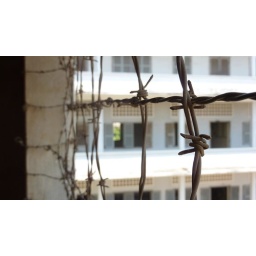
Indrukwekkend museum over de gruweldaden van het Khmer Rouge regiem. Tuol Sleng was een door de Khmer Rouge tot gevangenen/martelkamp omgebouwde school.